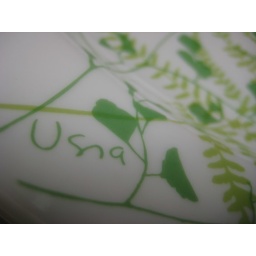
vintage vera green fern set. available in shop